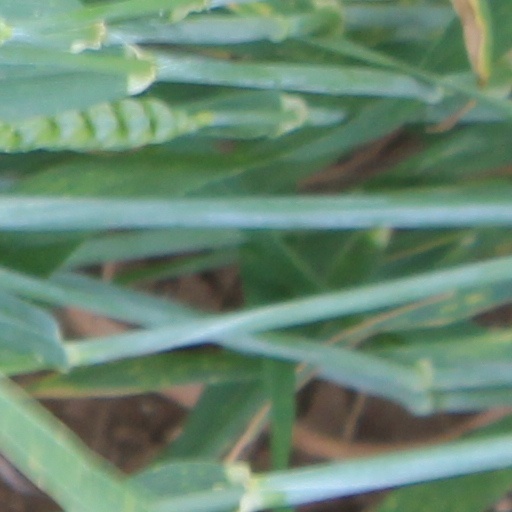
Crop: wheat